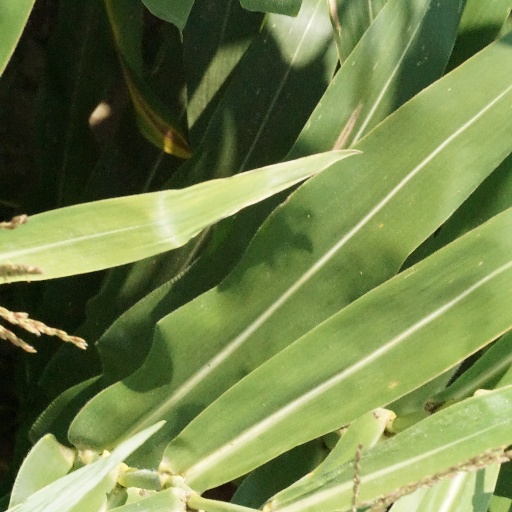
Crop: maize; corn